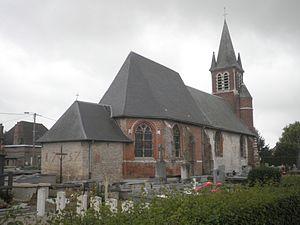
Église Saint-Martin, à Campagne-lès-Wardrecques. Dans le cimetière, il y a des tombes de guerre du Commonwealth. Sept soldats britanniques tombés pendant la Première et la Seconde Guerre mondiale y sont enterrés.